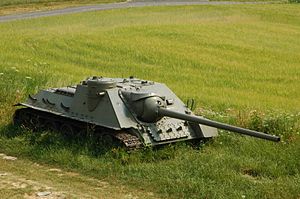
Stormartilleri / Senere anvendelse
SU-100
Stormartilleri er en kanon eller haubits, som er monteret på et motorkøretøj eller pansret chassis. Det er udformet til brug ved direkte beskydning som støtte for infanteri, når det angriber andet infanteri eller befæstede stillinger.